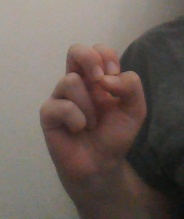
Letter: gaaf